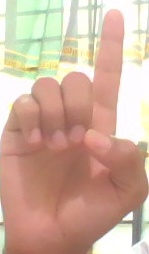
ASL sign: D